Manmath Chandra Mallik

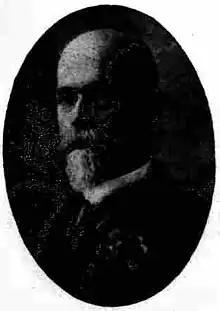

Manmath Chandra Mallik (1853–1922) or Manmatha Chandra Mallik, was a British Indian barrister, writer and Liberal Party candidate.